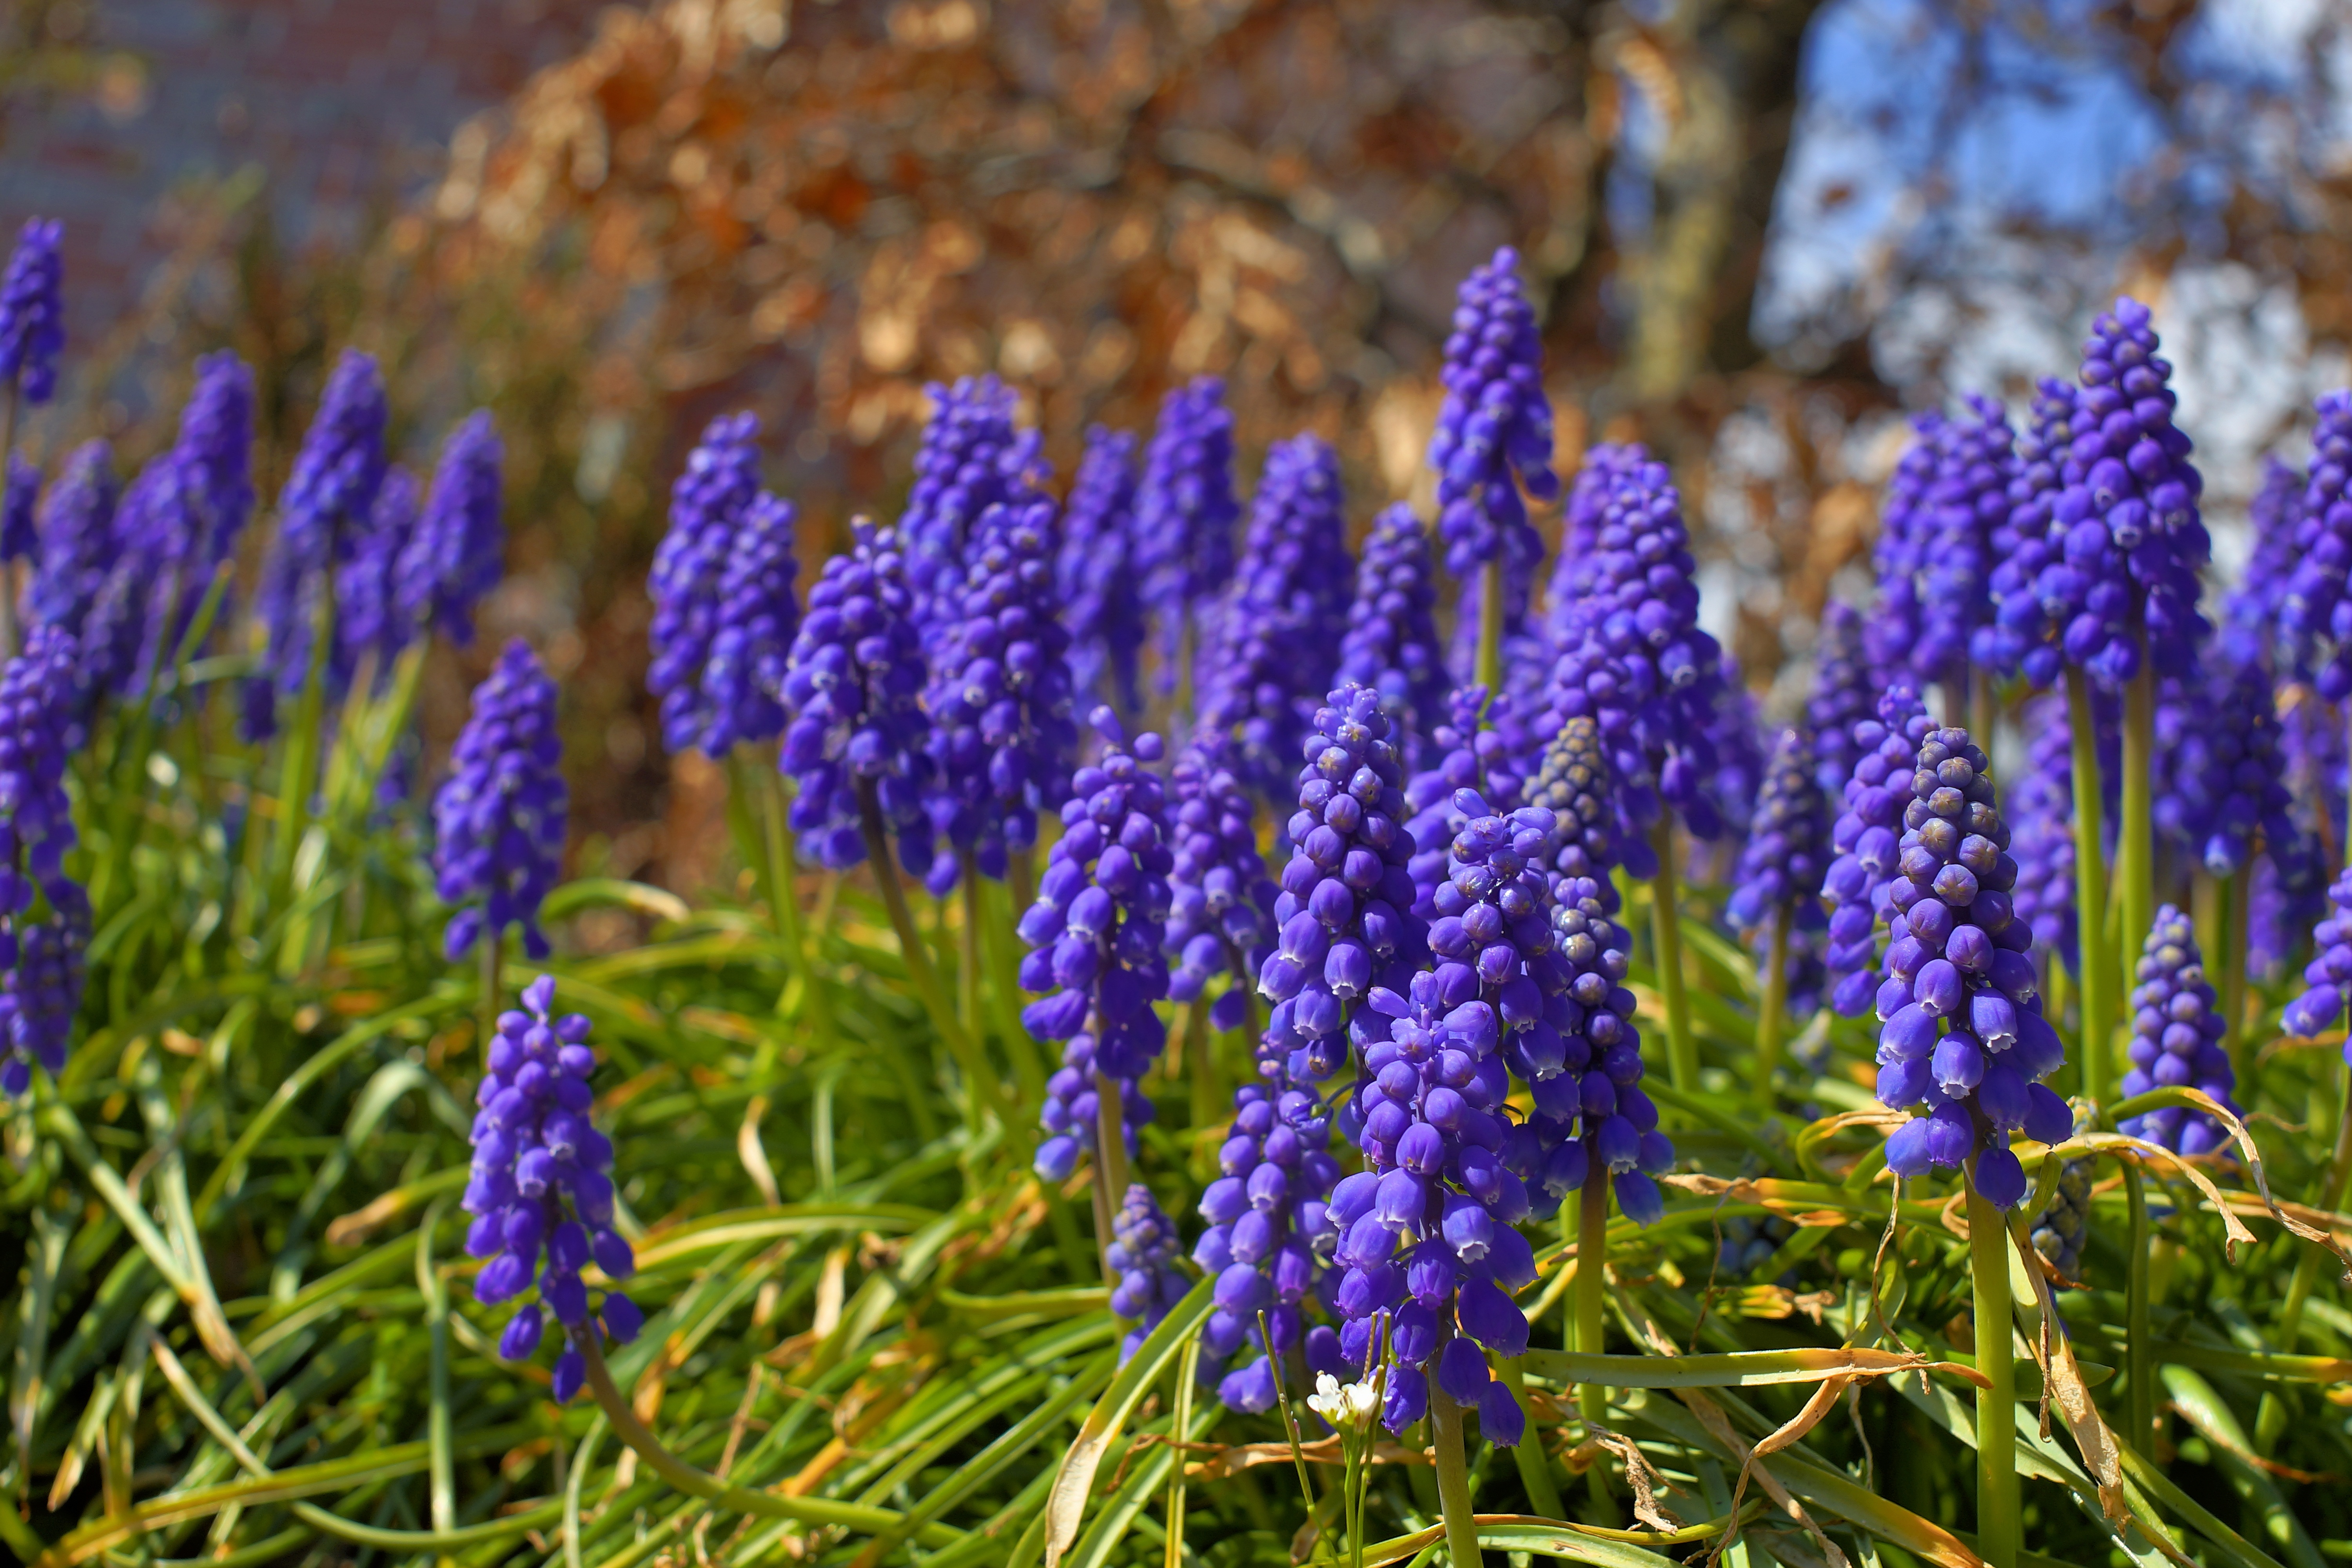
nature, grass, plant, meadow, flower, spring, botany, blue, garden, close, flora, lavender, ornament, wildflower, flowers, hyacinth, lupin, flowering plant, grass family, land plant, english lavender, french lavender